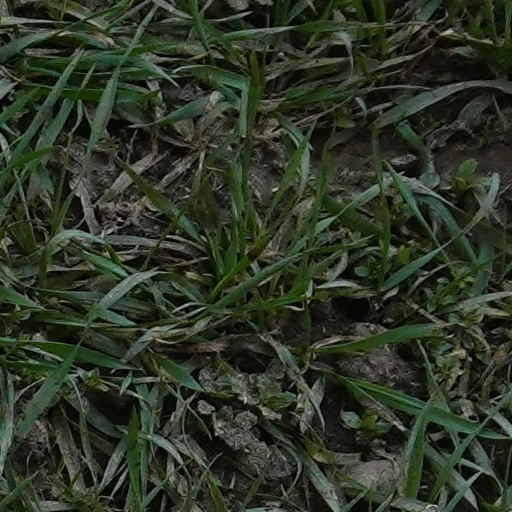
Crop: wheat